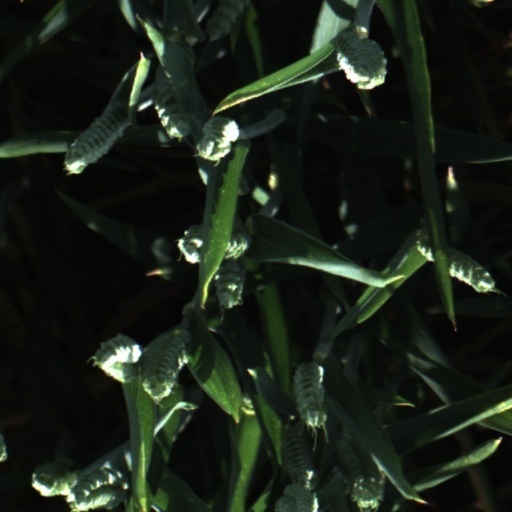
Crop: wheat